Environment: real
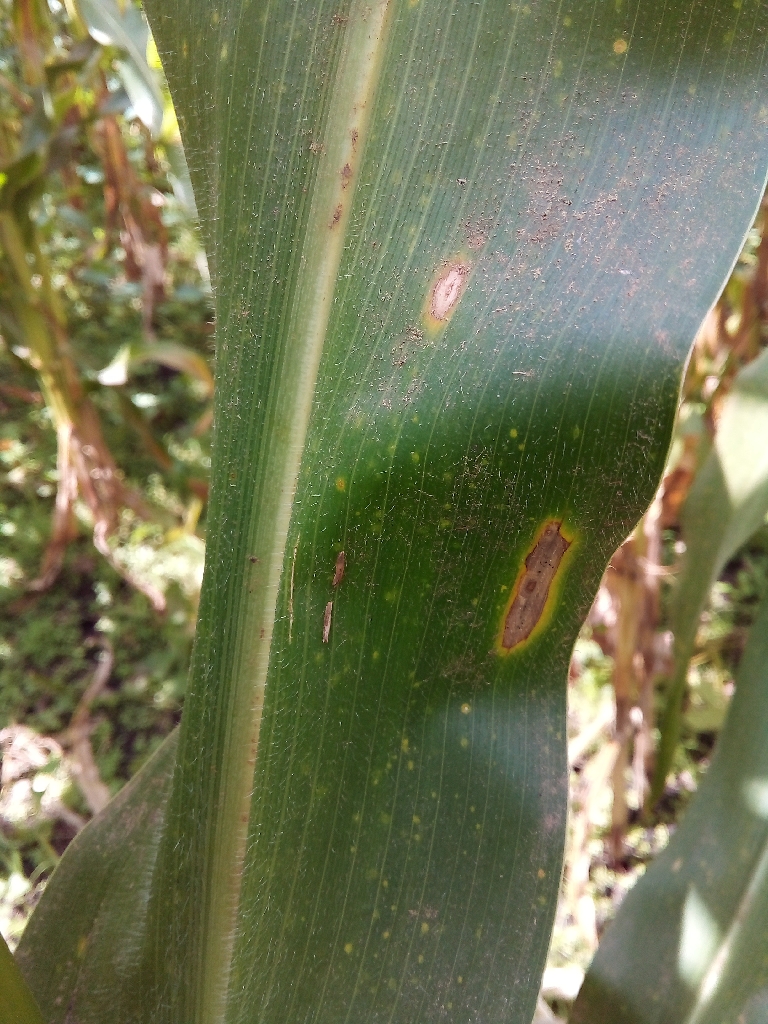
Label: northern_corn_leaf_blight